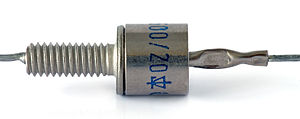
Zenerdiode
Effektzenerdiode (faktisk en avalanchediode) på mellem 18,8-21,2V. Uden køleplade kan denne effektzenerdiode tåle en effekt på 1 Watt (1 Joule/sekund).
En zenerdiode er en elektronisk komponent med egenskaber som normale dioder af halvledertypen i lederetningen. Det særlige ved zenerdioden er, at mens en normal diode altid spærrer for strøm der prøver at løbe igennem dioden fra katode til anode, så begynder en zenerdiode at lede strøm i spærreretningen hvis spændingen overskrider en vis spændingsgrænse, den såkaldte zenerspænding. Denne egenskab bruges ofte i elektroniske kredsløb til at skabe en stabil jævnspænding.